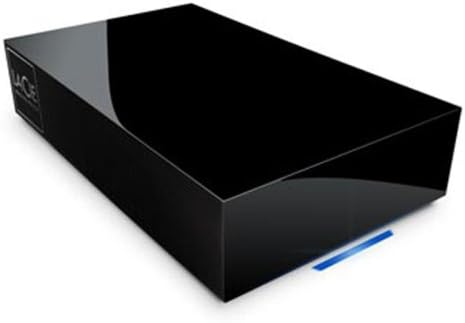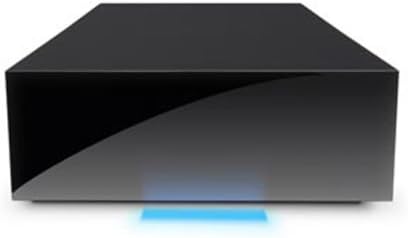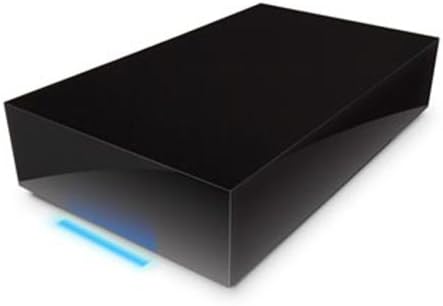
LaCie Hard Disk 750 GB FireWire 400/USB 2.0/eSATA External Hard Drive, Design by Neil Poulton 301314U
Category: All Electronics
Product Description The efficient 750GB LaCie Hard Disk, Designed by Neil Poulton, is extremely easy to use. Very compact for its colossal capacity, this lightweight storage solution moves around easily. Plug & play offering automatic formatting with LaCie Setup Assistant with customizable features. LaCie '1-Click' Backup Software for PC and Mac users is also included for quickly saving files in one click. Created exclusively for LaCie by world-famous designer Neil Poulton, the LaCie Hard Disk's one-of-a-kind, subtle all-black design blends perfectly into your setup. Adding sophisticated style to your desktop, it has a fashionable, mirror-polished finish and a distinguishing feature - a cool, blue LED strip on its underside that creates an ambient glow. With USB 2.0, eSATA and FireWire 400, the LaCie Hard Disk is designed to connect to any PC or Mac. The widely used interface USB 2.0 offers cross-platform convenience and hot-pluggable connection. For speed-demanding professional applications, eSATA offers an impressively fast transfer rate of up to 80MB/s. There are two FireWire ports so you can connect it to your computer and to another device like a second external drive, camcorder or camera. Even use it as a reliable data shuttle across platforms. Easily share and exchange your files and regularly back up your system or upgrade capacity when your hard drive is full. You can also conveniently save all of your digital photos, music files and videos in one central location for safekeeping. Amazon.com The LaCie Hard Disk 301314U 750 GB eSATA/FireWire 400/USB 2.0 External Hard Drive, Design by Neil Poulton is a sleek, sophisticated hard drive that offers high-speed performance and style to your desktop. With universal compatibility and a compact size, this portable drive lets you easily back-up and share your music, photos and video files with your friends and family. .caption { font-family: Verdana, Helvetica neue, Arial, serif; font-size: 10px; font-weight: bold; font-style: italic; } ul.indent { list-style: inside disc; text-indent: 20px; } table.callout { font-family: Verdana, Helvetica, Arial, serif; margin: 10px; width: 250; } td.callout { height: 100 percent; background: #9DC4D8 url(https://images-na.ssl-images-amazon.com/images/G/01/electronics/detail-page/callout-bg.png) repeat-x; border-left: 1px solid #999999; border-right: 1px solid #999999; padding: 10px; width: 250px; } ul.callout { list-style: inside disc; text-indent: -12px; font-size: 12px; line-height: 1.5em; } h5.callout { text-align: center; } The Lacie Hard Disk 750 GB eSATA/FireWire 400/USB 2.0 External Hard Drive, Design by Neil Poulton: Has 750 GB of disk space. Has 750 GB of disk space. Features eSATA, FireWire 400, and USB 2.0 interfaces for utmost speed and compatibility. Features eSATA, FireWire 400, and USB 2.0 interfaces for utmost speed and compatibility. Uses a fanless design for near-silent operation. Uses a fanless design for near-silent operation. Features a drive with 7200 RPM and 8 MB of cache for maximum performance. Features a drive with 7200 RPM and 8 MB of cache for maximum performance. Free one-year online backup service. The gorgeous, minimalist case was designed by Neil Poulton. View larger. Three connection interfaces offers true universal compatibility and speed. View larger. Beautiful, Stunning Design Designed by internationally acclaimed designer Neil Poulton, the Hard Disk features sleek and sophisticated styling. The case is entirely black with a fashionable, mirror-polished finish. A cool, blue LED strip on the bottom casts an ambient glow. The ultra-minimalist look will blend perfectly into home entertainment setups and workstations.  But don't think the design is just about looking good. Built to optimize heat dissipation so that it can operate without a fan, the drive is also designed for convenience and portability. At just 4.6 x 1.8 x 7.6 inches (WxHxD) and weighing barely two pounds, it can be easily transported into your briefcase, allowing you to shuttle files between your home and office, or move your work between your laptop and desktop with ease. More Space for More Media With a capacity of 750 GB, the Hard Disk can store up to 52 hours of DV video, 202,000 songs, or 825,000 photos. Instead of having all this data stored on an internal drive on your desktop computer that can't be moved around, imagine being able to carry your entire digital media collection with you on your travels. You can also use the drive to back up your computer files for extra security. Fast Performance and Exceptional Compatibility With three connection interfaces, you'll be able to get the hard drive up and running quickly with your computer at home, your laptop at work, and just about any computer you need to connect to. The eSATA interface allows for a blistering 1.5 Gbps data transfer speed, perfect for video editing and other intensive work. FireWire 400 is also supported, which has long been a favorite of Mac users and provides 400 Mbps speeds. The nearly universal USB 2.0 interface is supported as well, and offers a transfer rate of up to 480 Mbps.  The LaCie Hard Disk works with both Macs and PCs and is simple to setup. It's plug and play and offers automatic formatting with LaCie Setup Assistant with customizable features. The hard disk features a rotational speed of 7200 RPM and has a cache of at least 8 MB, providing performance that won't keep you waiting for your files to backup or your media to play.  The drive is compatible with Windows 2000, XP, and Vista, as well as Mac OS 10.3 or higher. Included in the box is LaCie's 1-Click Backup Software (Windows and Mac), as well as LaCie SilverKeeper Backup Software (Mac) making backups an easy and painless process. Free One-Year Unlimited Backup Service With the purchase of this LaCie Hard Disk, you will also receive a full year of LaCie's Online Backup service. With this service, the data that you store on your computer will be encrypted twice and uploaded to the offsite data center where they will remain encrypted, maintaining your privacy.  When you sign up for the service, software is added to your computer that looks for new and changed files to update. The service is completely automated and only backs up new and modified files when your computer is idle, so you don't have to do a thing, and your computer's performance will never be affected. This service lets you upload an unlimited amount of photos, music, video, and documents for a full year. After that you can continue with the service for a low monthly fee. This is LaCie's way of ensuring that should anything happen to your Hard Disk -- should it get stolen or damaged, for instance -- your invaluable data will remain completely protected and accessible. The LaCie 750 GB eSATA/FireWire 400/USB 2.0 Hard Disk, Design by Neil Poulton is backed by a 2-year limited warranty. About LaCie Established in France in 1989, LaCie is a leading manufacturer of computer peripherals for Windows, Apple and Linux users. With offices and plants in the USA, Canada, Japan, Australia, Europe, Singapore and Hong Kong, LaCie develops and manufactures external storage solutions and color monitors that help professionals and everyday people easily manage their digital lives. LaCie has differentiated its products through original designs and leading-edge technology.What's in the Box LaCie hard disk, USB 2.0 cable, eSATA cable, FireWire 400 cable, external power supply, quick install guide, LaCie utilities (preloaded on drive), user's manual, backup software. Free one-year online backup service. The gorgeous, minimalist case was designed by Neil Poulton. View larger . Three connection interfaces offers true universal compatibility and speed. View larger . Beautiful, Stunning Design Designed by internationally acclaimed designer Neil Poulton, the Hard Disk features sleek and sophisticated styling. The case is entirely black with a fashionable, mirror-polished finish. A cool, blue LED strip on the bottom casts an ambient glow. The ultra-minimalist look will blend perfectly into home entertainment setups and workstations. But don't think the design is just about looking good. Built to optimize heat dissipation so that it can operate without a fan, the drive is also designed for convenience and portability. At just 4.6 x 1.8 x 7.6 inches (WxHxD) and weighing barely two pounds, it can be easily transported into your briefcase, allowing you to shuttle files between your home and office, or move your work between your laptop and desktop with ease. More Space for More Media With a capacity of 750 GB, the Hard Disk can store up to 52 hours of DV video, 202,000 songs, or 825,000 photos. Instead of having all this data stored on an internal drive on your desktop computer that can't be moved around, imagine being able to carry your entire digital media collection with you on your travels. You can also use the drive to back up your computer files for extra security. Fast Performance and Exceptional Compatibility With three connection interfaces, you'll be able to get the hard drive up and running quickly with your computer at home, your laptop at work, and just about any computer you need to connect to. The eSATA interface allows for a blistering 1.5 Gbps data transfer speed, perfect for video editing and other intensive work. FireWire 400 is also supported, which has long been a favorite of Mac users and provides 400 Mbps speeds. The nearly universal USB 2.0 interface is supported as well, and offers a transfer rate of up to 480 Mbps. The LaCie Hard Disk works with both Macs and PCs and is simple to setup. It's plug and play and offers automatic formatting with LaCie Setup Assistant with customizable features. The hard disk features a rotational speed of 7200 RPM and has a cache of at least 8 MB, providing performance that won't keep you waiting for your files to backup or your media to play. The drive is compatible with Windows 2000, XP, and Vista, as well as Mac OS 10.3 or higher. Included in the box is LaCie's 1-Click Backup Software (Windows and Mac), as well as LaCie SilverKeeper Backup Software (Mac) making backups an easy and painless process. Free One-Year Unlimited Backup Service With the purchase of this LaCie Hard Disk, you will also receive a full year of LaCie's Online Backup service. With this service, the data that you store on your computer will be encrypted twice and uploaded to the offsite data center where they will remain encrypted, maintaining your privacy. When you sign up for the service, software is added to your computer that looks for new and changed files to update. The service is completely automated and only backs up new and modified files when your computer is idle, so you don't have to do a thing, and your computer's performance will never be affected. This service lets you upload an unlimited amount of photos, music, video, and documents for a full year. After that you can continue with the service for a low monthly fee. This is LaCie's way of ensuring that should anything happen to your Hard Disk -- should it get stolen or damaged, for instance -- your invaluable data will remain completely protected and accessible. The LaCie 750 GB eSATA/FireWire 400/USB 2.0 Hard Disk, Design by Neil Poulton is backed by a 2-year limited warranty. About LaCie Established in France in 1989, LaCie is a leading manufacturer of computer peripherals for Windows, Apple and Linux users. With offices and plants in the USA, Canada, Japan, Australia, Europe, Singapore and Hong Kong, LaCie develops and manufactures external storage solutions and color monitors that help professionals and everyday people easily manage their digital lives. LaCie has differentiated its products through original designs and leading-edge technology. What's in the Box LaCie hard disk, USB 2.0 cable, eSATA cable, FireWire 400 cable, external power supply, quick install guide, LaCie utilities (preloaded on drive), user's manual, backup software.
Features: 750 GB external hard drive features a stunning design by Neil Poulton | Triple interface including FireWire 800, FireWire 400, and USB 2.0 | Fanless design allows for near silent operation | Includes one-year online backup service providing unlimited off-site backup storage | Measures 4.6 x 1.8 x 7.6 inches (WxHxD)